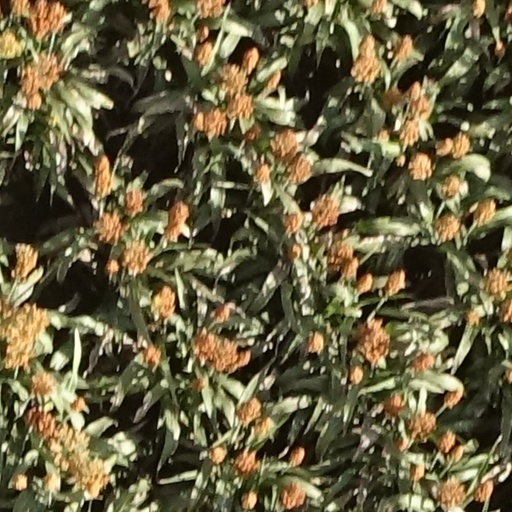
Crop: sorghum